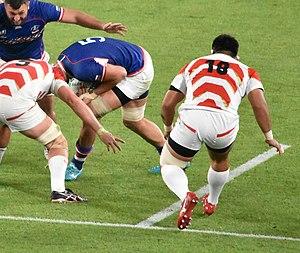
Koo Ji-won, né le 20 juillet 1994 à Séoul, est un joueur de rugby à XV international japonais d’origine coréenne évoluant au poste de pilier. Il évolue avec la franchise japonaise des Sunwolves en Super Rugby depuis 2017.